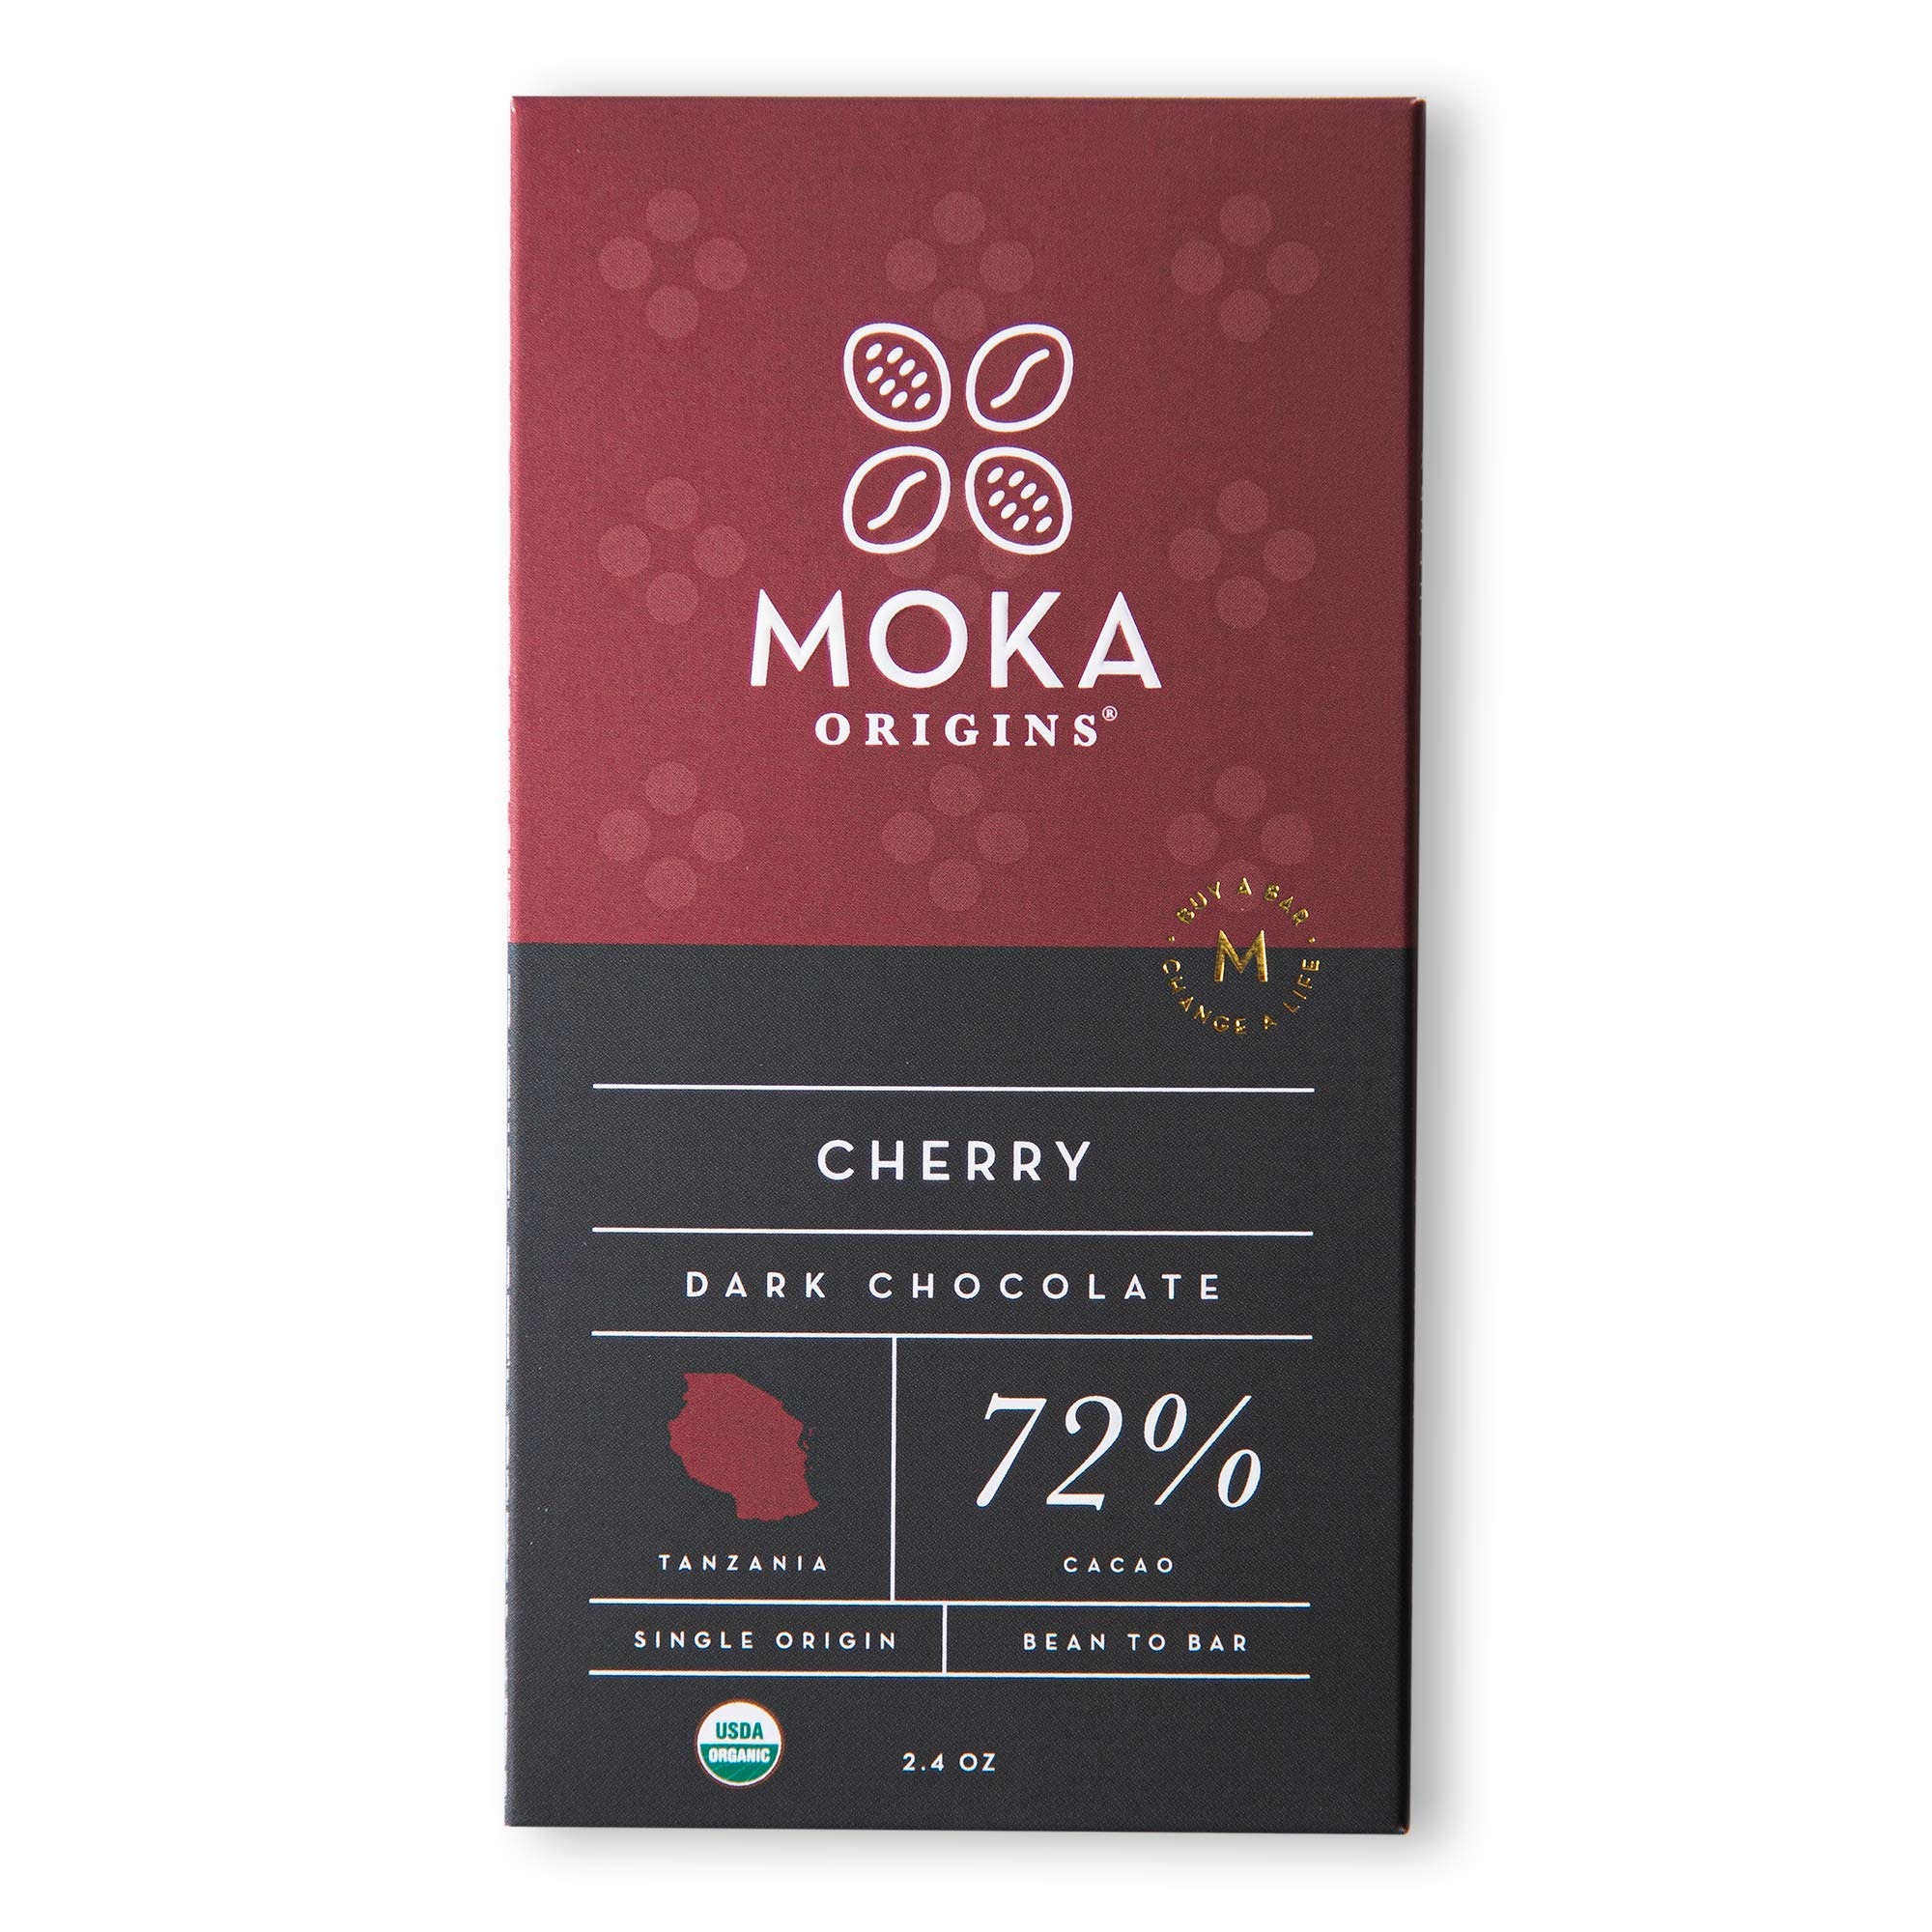
Item Name: Moka Origins Cherry Chocolate | Bean-to-Bar, Direct Trade, Organic, Vegan, Non-GMO, Kosher, Gluten Free | 2.4oz
Bullet Point 1: Cherry: Dark chocolate topped with luscious whole cherries, with notes of ripe raspberries.
Bullet Point 2: No bad stuff: Organic, vegan, non-GMO, kosher, gluten free. Made with real organic dried cherries.
Bullet Point 3: Ethically sourced: We hand-craft all of our chocolate from cacao bean all the way to finished chocolate bar using ethically sourced cacao. We pay premiums to our farming partners, all of whom produce high-quality cacao beans.
Bullet Point 4: Helping the planet, supporting farmers: A tree is planted for every bar that we sell. This aids in restoring the planet and helps to employ farmers on our farm in Cameroon, while providing fruit and vegetables for the local community.
Bullet Point 5: From bean to bar: Lovingly crafted by hand, small-batch chocolate is our passion. We carefully roast, winnow, and refine cacao direct from source.
Product Description: Meet The Farmers Located in the heart of Tanzania, Kokoa Kamili is a central fermentory who buys from over 3,400 smallholder farmers in this region and pay 24% above average prices for their wet cacao beans. This sets the highest price for cacao in all of Tanzania. We are proud to partner with Kokoa Kamili to bring you this bar which delivers bright flavors and a smooth finish. From Bean To Bar Lovingly crafted by hand, small-batch chocolate is our passion. We carefully roast, winnow, and refine cacao direct from source. Ingredients: Organic cocoa beans, Organic cane sugar, Organic dried cherries (cherries, apple juice concentrate, sunflower oil), Organic cocoa butter
Value: 2.4
Unit: Ounce

Price: 7.29